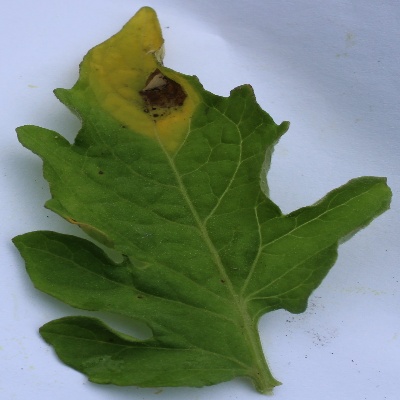
Crop: Tomato
Condition: verticulium wilt